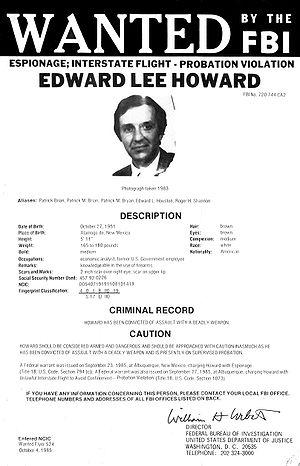
Edward Lee Howard est un citoyen américain né le 26 mai 1941 au Nouveau Mexique.